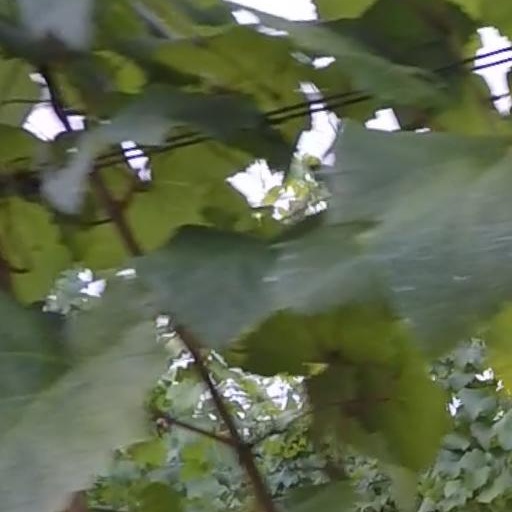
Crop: grape